Eduardo Álvarez Aznar

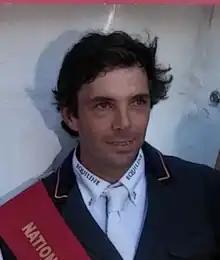
Álvarez in 2018

Eduardo Luis Álvarez Aznar (born 1 January 1984) is a Spanish equestrian. He competed in the individual jumping competition at the 2016 Summer Olympics.